Argentina national rugby union team

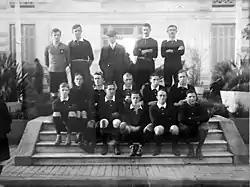
The first Argentina national team ever before playing the British Lions, 12 June 1910

The History of the Argentina national team starts with the first international played by an Argentine side against the British Isles in 1910 when they toured on South America. Argentina gained recognition in 1965, when the team toured South Africa playing a series of friendly matches there. In that tour the national team was nicknamed "Los Pumas", a name that became an identity mark for Argentina, remaining to present days.